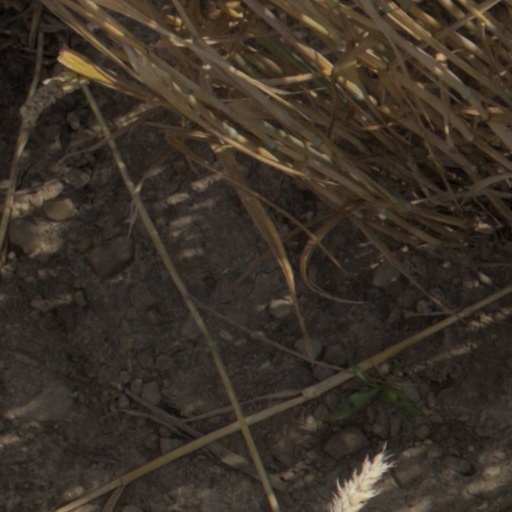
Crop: wheat